Ohrana

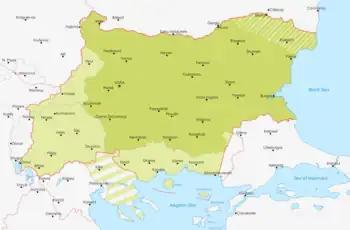
Bulgaria during WWII.

In the summer of 1944, Ohrana constituted some 12,000 local fighters and volunteers from Bulgaria charged with protection of the local population. During 1944, whole Slavophone villages were armed by the occupation authorities to counterbalance the emerging power of the resistance and especially of Greek People's Liberation Army (ELAS).